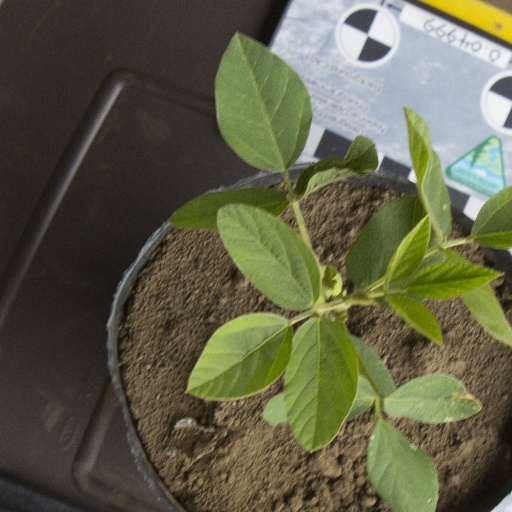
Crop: soybean